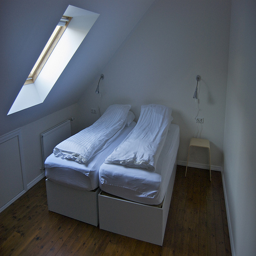
Twin beds pushed together in a loft with a sky light.
An upstairs bedroom with two small beds in it
Two beds positioned in a loft bed room with white linens
The photo shows an empty bedroom with two beds pushed together.
Two beds pushed together in an oddly shaped room.